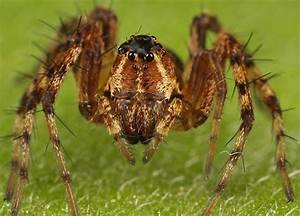
Label: ragno